Pelléas et Mélisande (opera)

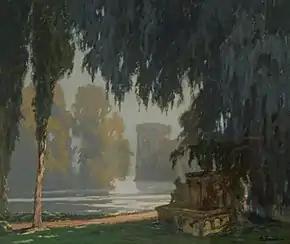
Le jardin enchanté (

Debussy also planned a version of Shakespeare's "As You Like It" with a libretto by Paul-Jean Toulet, but the poet's opium addiction meant he was too lazy to write the text. Two other projects suggest Debussy intended to challenge German composers on their own ground. "Orphée-Roi" ("King Orpheus") was to be a riposte to Gluck's "Orfeo ed Euridice" which Debussy considered to "treat only the anecdotal, lachrymose aspect of the subject". But, according to Victor Lederer, for "shock value, neither ["As You Like It" nor "Orphée"] tops the Tristan project of 1907 [...] According to Léon Vallas, one of Debussy's early biographers, its 'episodic character... would have been related to the tales of chivalry, and diametrically opposed to the Germanic conception of Wagner.' That Debussy entertained, if only for a few weeks, the idea of writing an opera based on the Tristan legend is quite incredible. He knew Wagner's colossal "Tristan und Isolde" as well as anyone, and his confidence must have been great indeed if he felt up to treating the subject." However, nothing came of any of these schemes, partly because the rectal cancer which afflicted Debussy from 1909 meant that he found it increasingly hard to concentrate on sustained creative work. "Pelléas" would remain a unique opera.